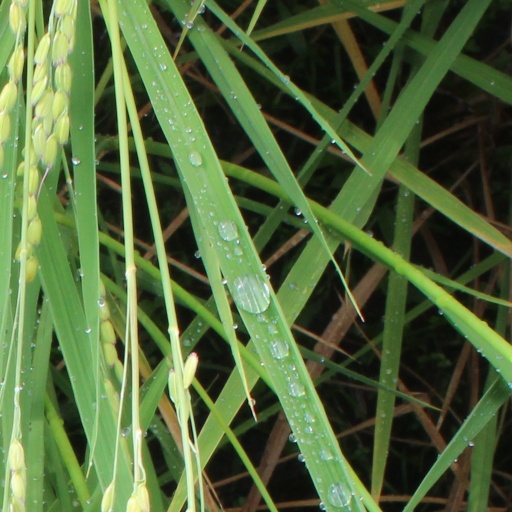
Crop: rice